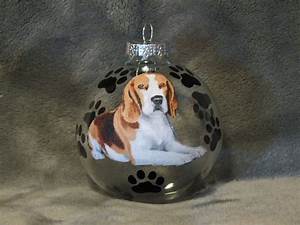
Label: dog